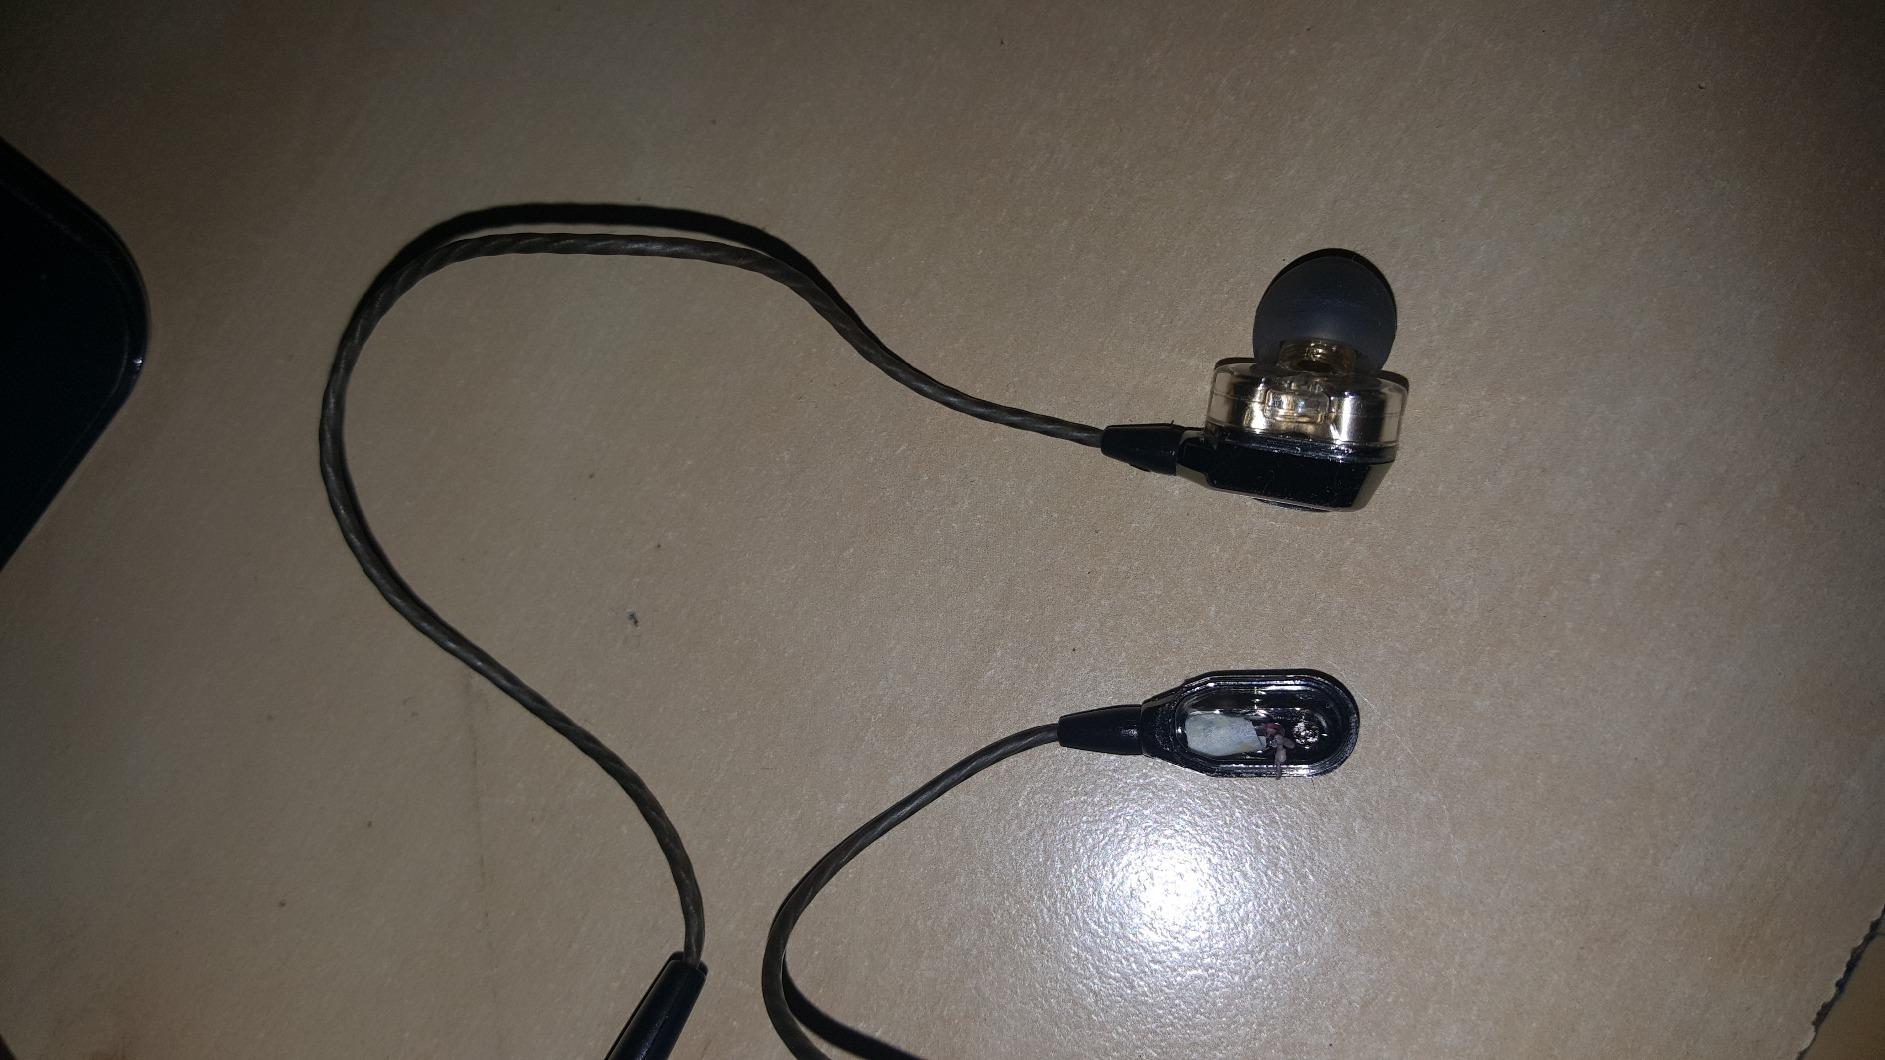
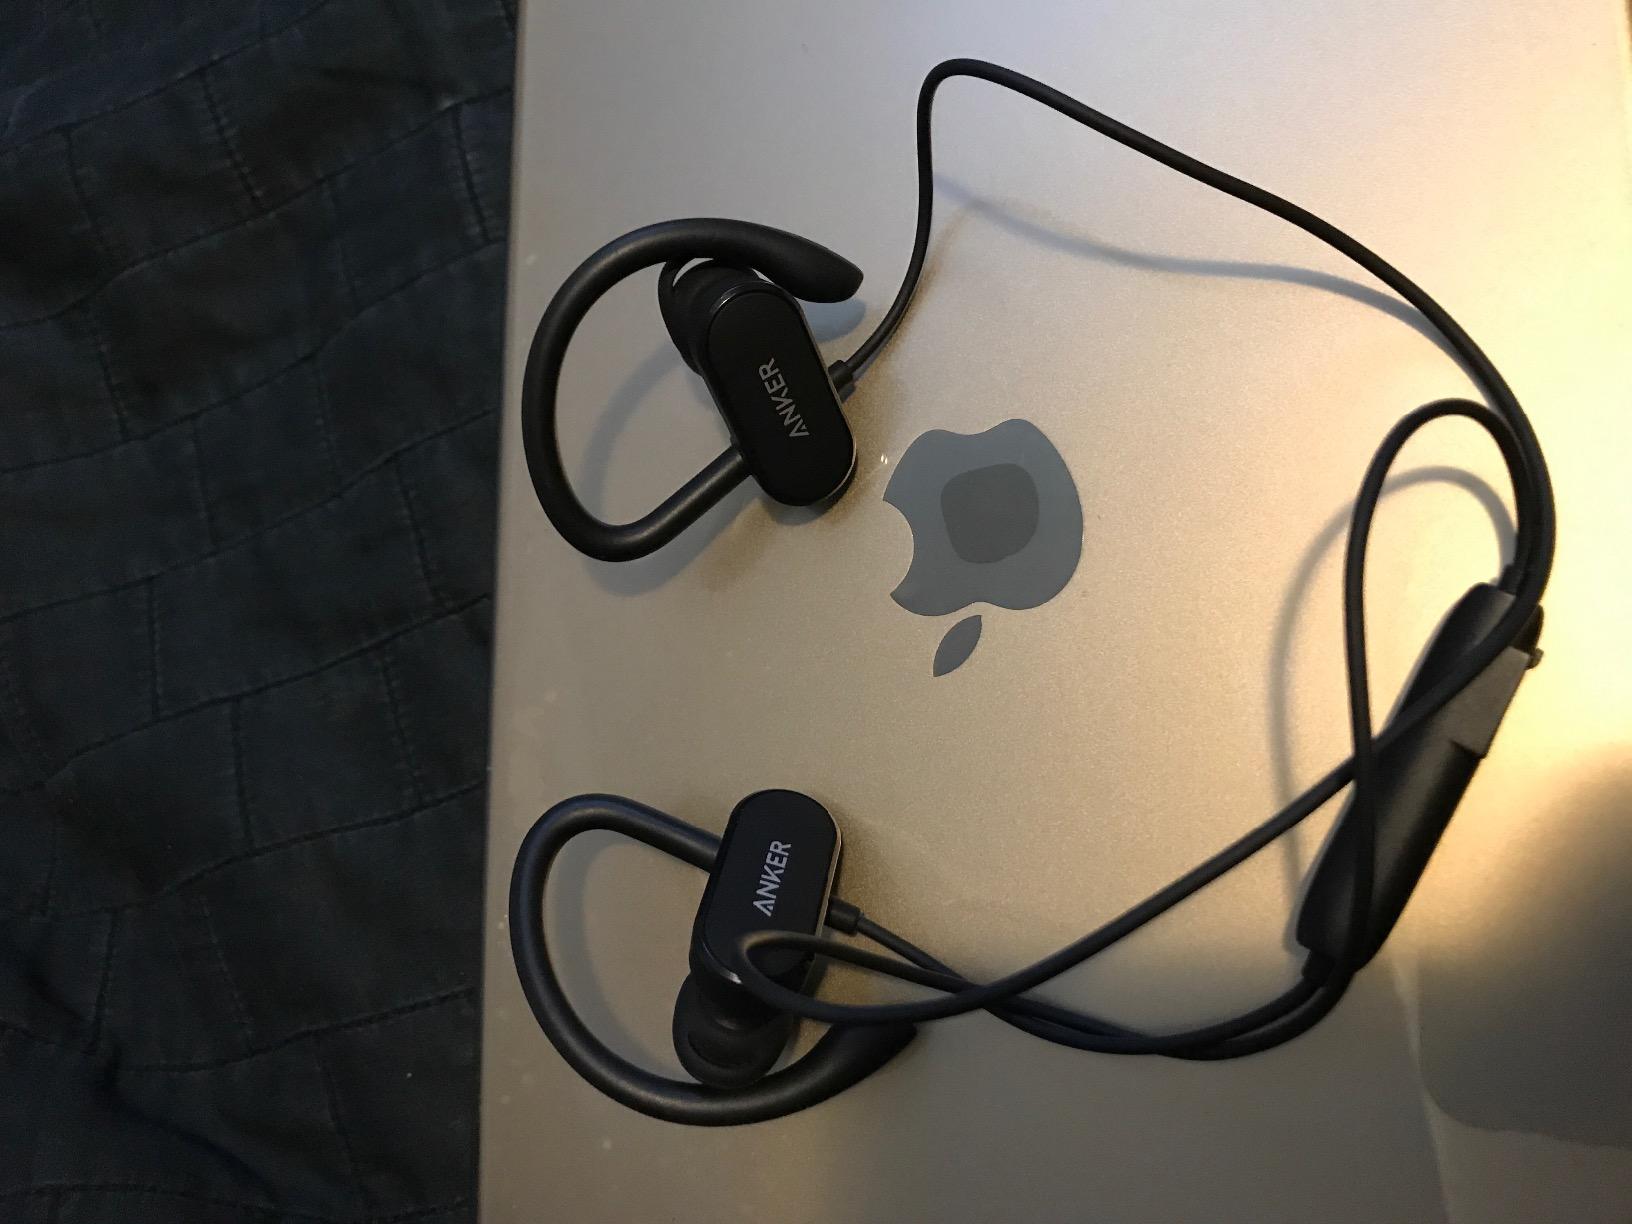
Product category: headphones
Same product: no